GMS Racing

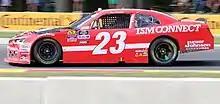
Bill Elliott at Road America in 2018.

John Hunter Nemechek joined the No. 23 car from Chip Ganassi Racing to run the full season in 2019. Despite leading only 14 laps, Nemechek qualified for the NASCAR Xfinity Series playoffs (known as "The Chase") and performed well, finishing seventh in the final points standings—the best result for GMS Racing. After the season, Nemechek announced that he would be leaving to join Front Row Motorsports in the NASCAR Cup Series, leaving the No. 23 car without a driver for the 2020 season. During his one year at GMS Racing, Nemechek recorded five top-5 finishes and 19 top-10s.